Spanish transition to democracy

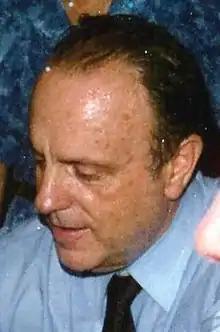
Manuel Fraga Iribarne, the most important Minister of the Arias Navarro government

General Francisco Franco came to power in 1939, following the Spanish Civil War (1936–1939), and ruled as a dictator until his death in 1975. In 1969, he designated Prince Juan Carlos, grandson of Spain's most recent king, Alfonso XIII, as his official successor. For the next six years, Prince Juan Carlos remained in the background during public appearances and seemed ready to follow in Franco's footsteps. Once in power as King of Spain, however, he facilitated the development of a constitutional monarchy as his father, Don Juan de Borbón, had advocated since 1946.